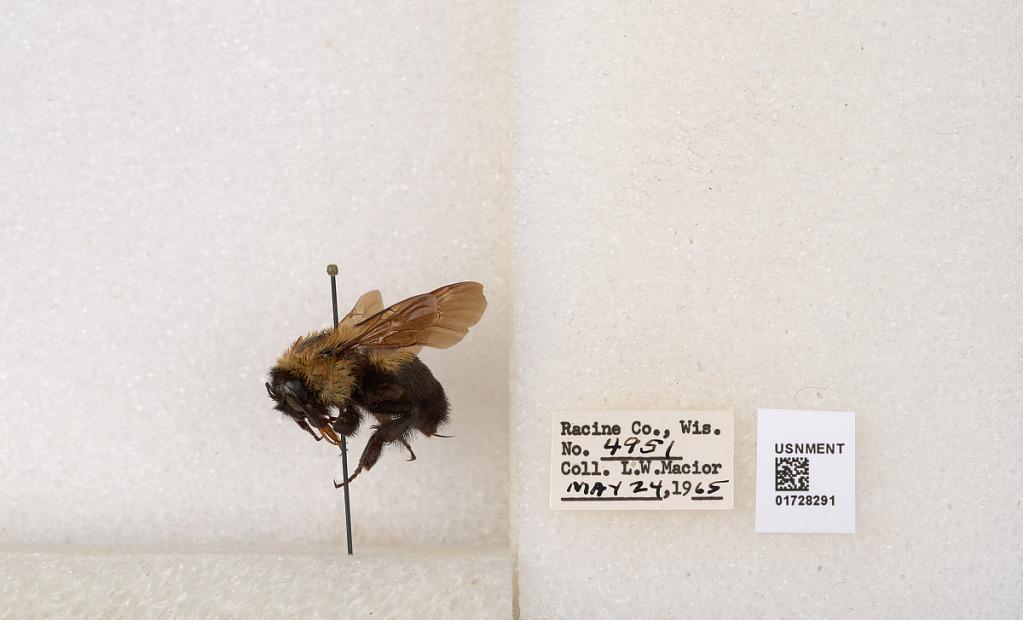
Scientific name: Bombus (Separatobombus) griseocollis (De Geer)
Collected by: L. Macior
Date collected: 1965-5-24
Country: United States
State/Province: Wisconsin
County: Racine
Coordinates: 42.7299, -87.8123